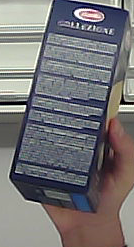
Product: barilla_lasagne